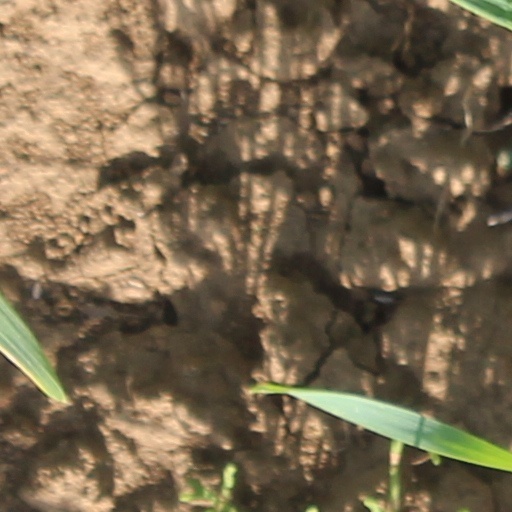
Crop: wheat